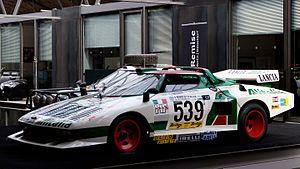
La Scuderia Lancia, qui deviendra plus tard la Squadra Corse HF Lancia est l'atelier de course de l'entreprise automobile Lancia e Cia, créé en 1952 par Gianni Lancia, fils du fondateur de la marque. La Scuderia Lancia débute officiellement en compétition en sports mécaniques où elle s'illustre notamment à la Carrera Panamericana, à la Targa Florio ou aux Mille Miglia. L'écurie s'est aussi engagée en Formule 1 en 1954-1955, sans briller particulièrement. La Squadra Corse a su rebondir en Championnat du Monde d'Endurance avec la conquête de trois titres mondiaux entre 1979 et 1981 et en rallyes en remportant onze titres des constructeurs et quatre titres pilotes entre 1974 et 1992. Depuis fin 1991, Lancia a cessé tout engagement officiel en compétition automobile.